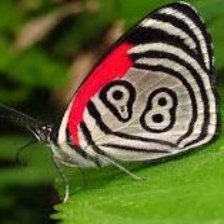
Species: AN 88